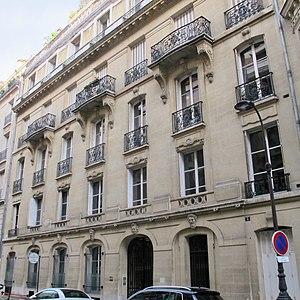
Délégation du Chili auprès de l'OCDE, n°3 rue Albéric-Magnard (Paris, 16e).
L'ambassade du Chili en France est la représentation diplomatique de la République du Chili auprès de la République française. Elle est située 2, avenue de La Motte-Picquet dans le 7ᵉ arrondissement de Paris, la capitale du pays. Son ambassadeur est, depuis 2019, Juan Salazar Sparks.